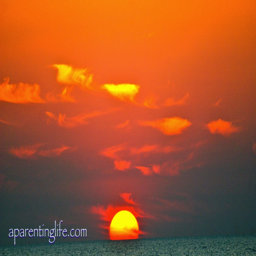
sun setting over the horizon .